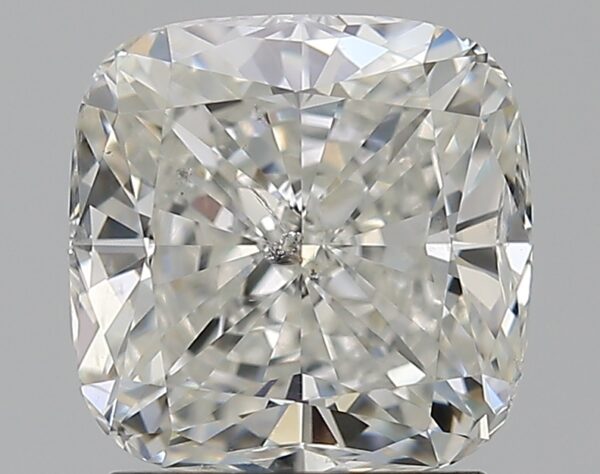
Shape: cushion
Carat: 2.01
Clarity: SI2
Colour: H
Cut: EX
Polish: EX
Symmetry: VG
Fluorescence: F
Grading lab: GIA
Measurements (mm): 7.27 x 7.21 x 4.61